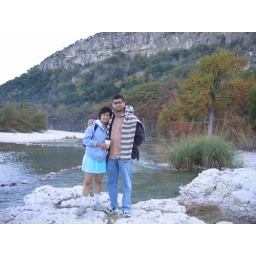
They took a cute picture by the colorful trees along the river.